Paten

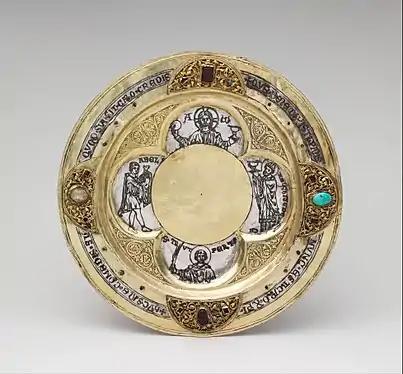
"Paten", 13th century, now part of the Metropolitan Museum of Art "Ensemble for the celebration of the Eucharist"

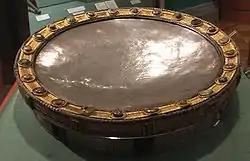
Derrynaflan Paten, part of an 8th- or 9th-century communion set found in County Tipperary, Ireland

A paten or diskos is a small plate used for the celebration of the Eucharist (as in a mass). It is generally used during the liturgy itself, while the reserved sacrament are stored in the tabernacle in a ciborium.